Zeese

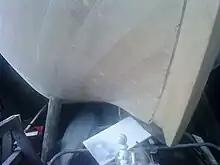
The hull of a Zeese trawler is wide and nearly flat at the bottom, with the keel protruding only a few centimetres, to allow sideward sailing.

Zeesenboot trawlers ("Zeesenboote") are sailing boats which carry the Zeese on two ropes ("Reepe") tied to stem and post stem or stem and "Driftboom", a cantilever at the stern exceeding the length of the post stem. The Zeese is always on the luff side, since the trawler draws the net by drifting sidewards under full sail. The reddish color of most Zeesenboot sails derives from their traditional treatment with oak bark, to protect them against fungal infestation; to preserve their traditional look, this typical color is applied also to Zeesenboot sails made of modern materials.